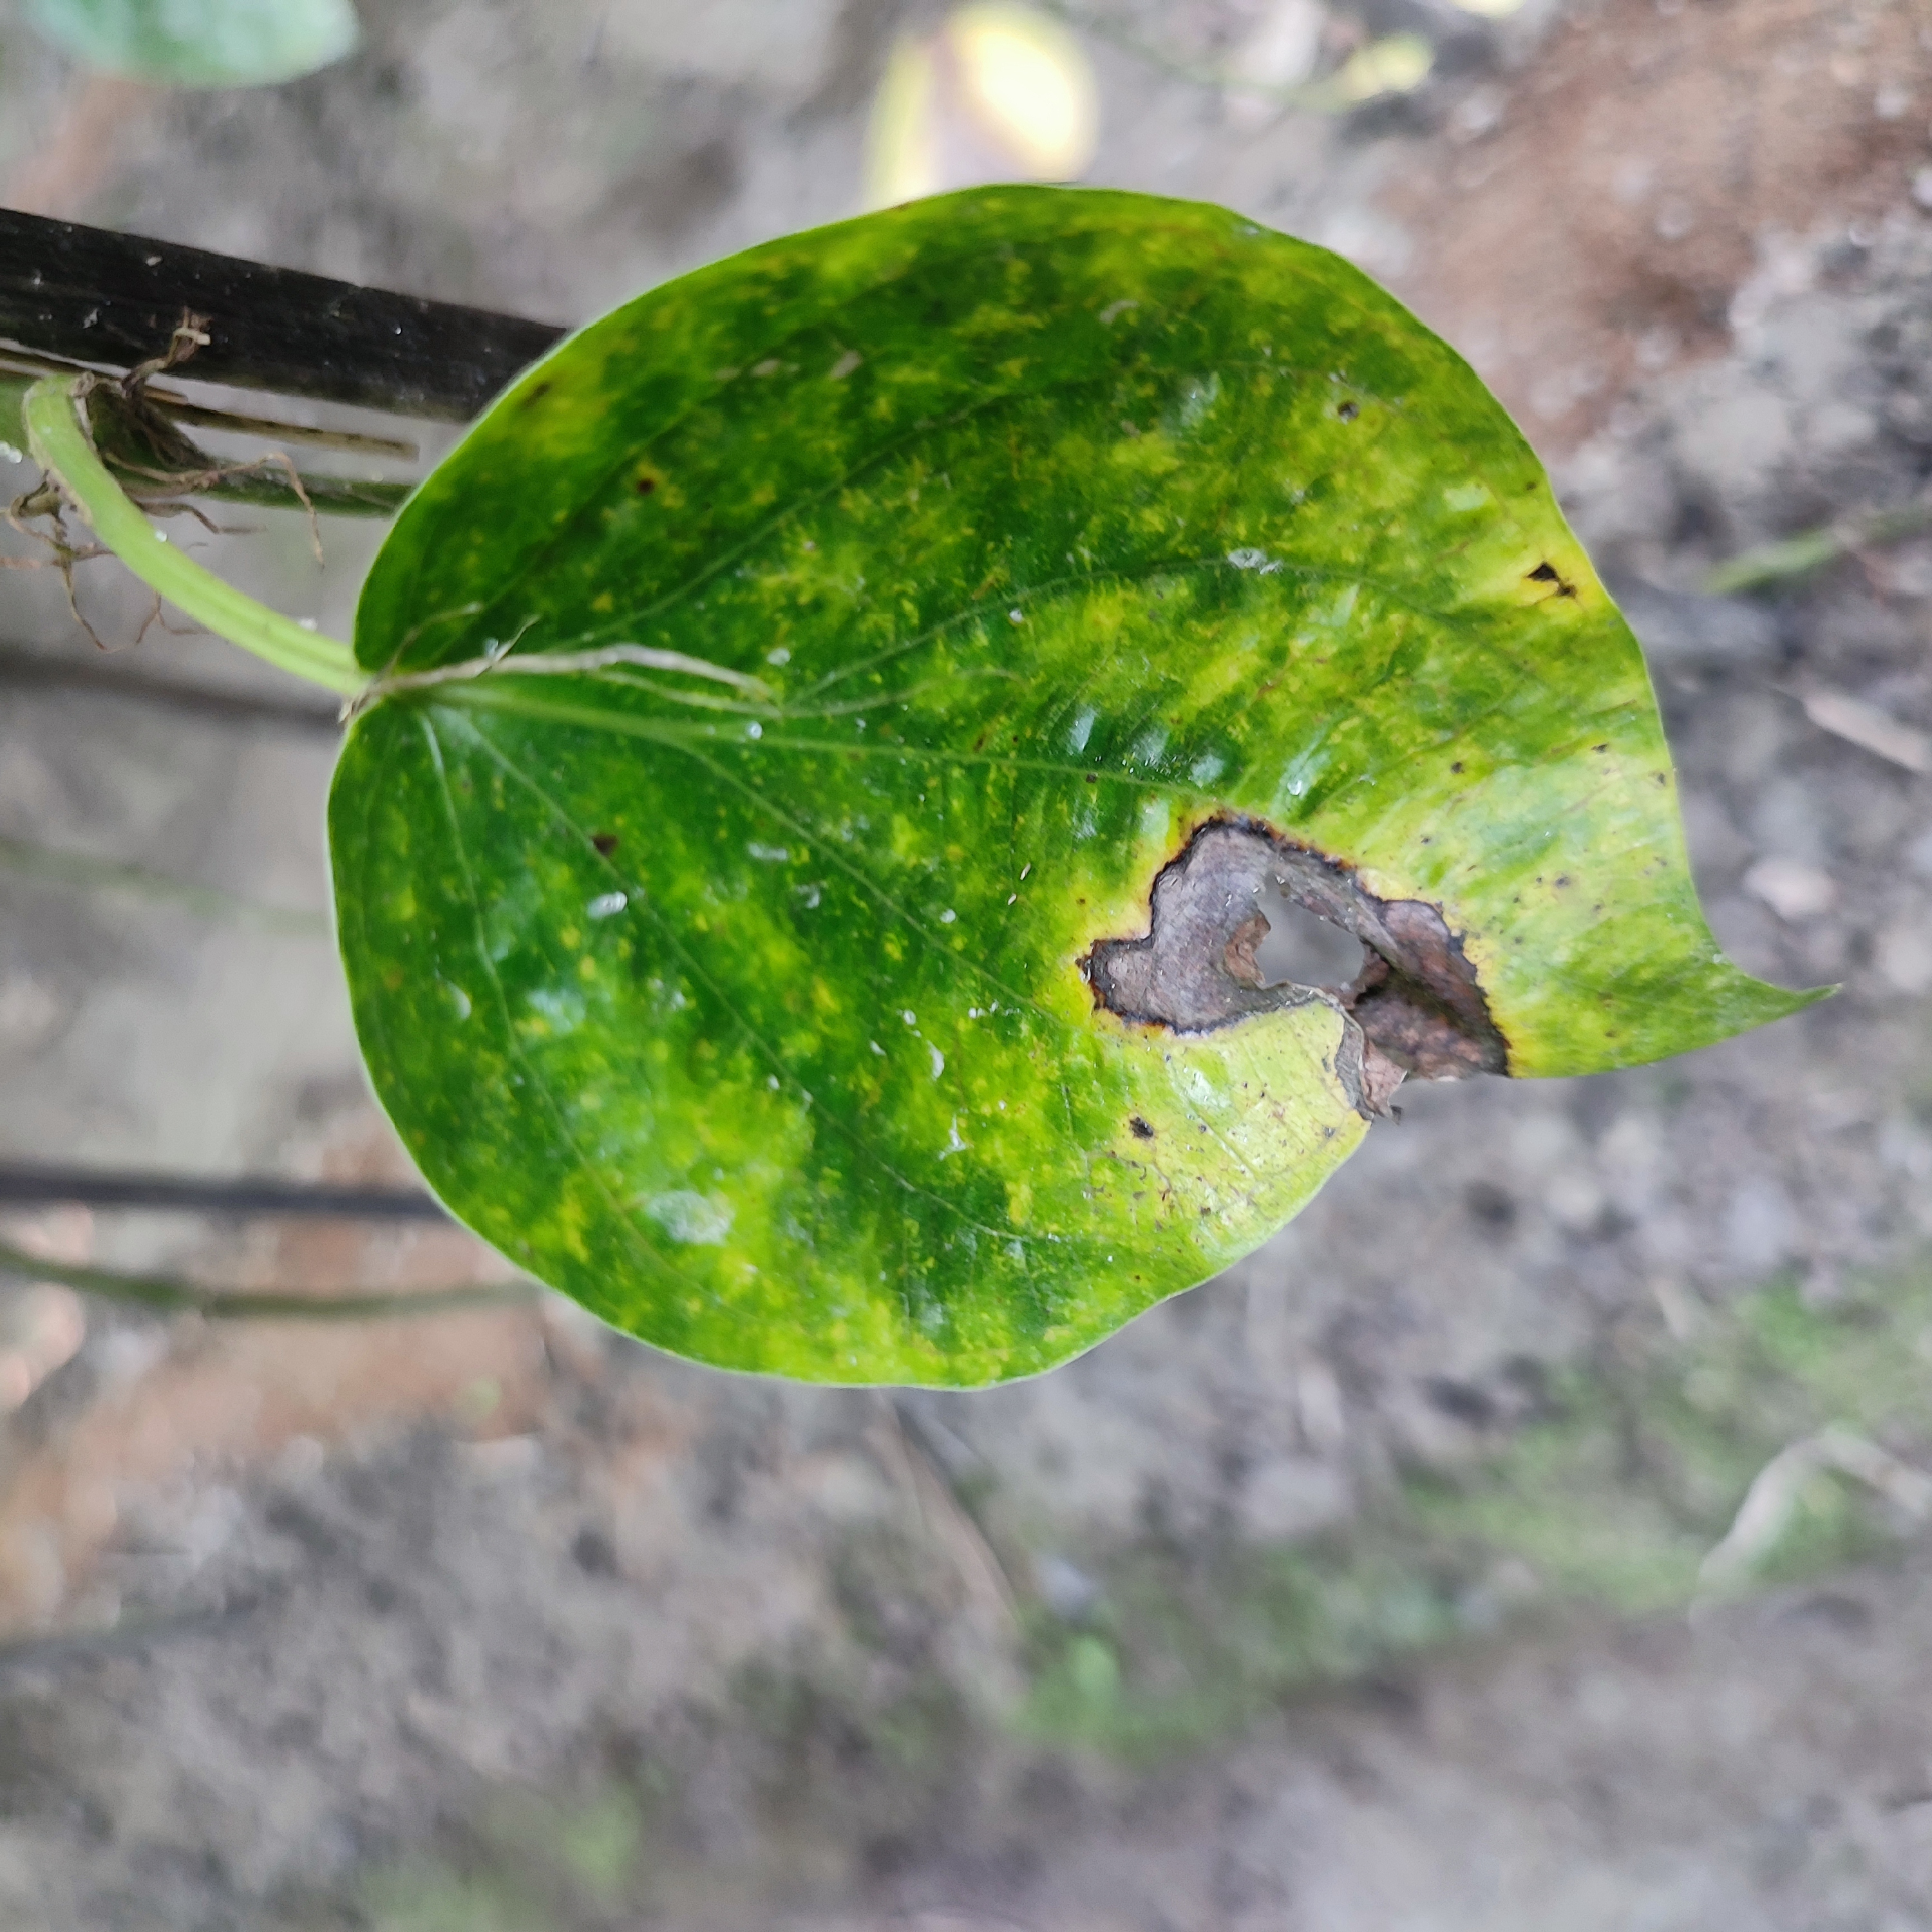
Label: Bacterial_Leaf_Disease